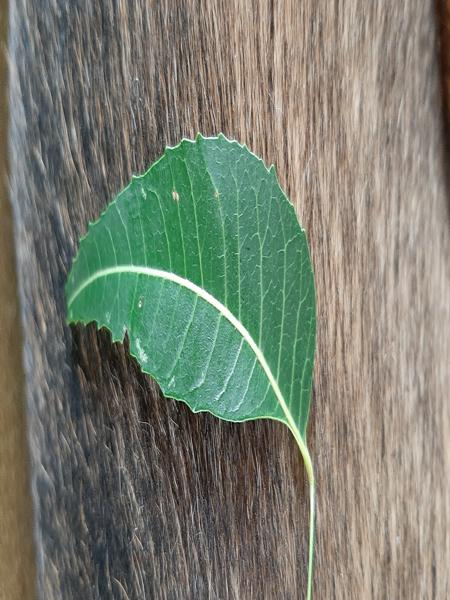
Plant: Neem